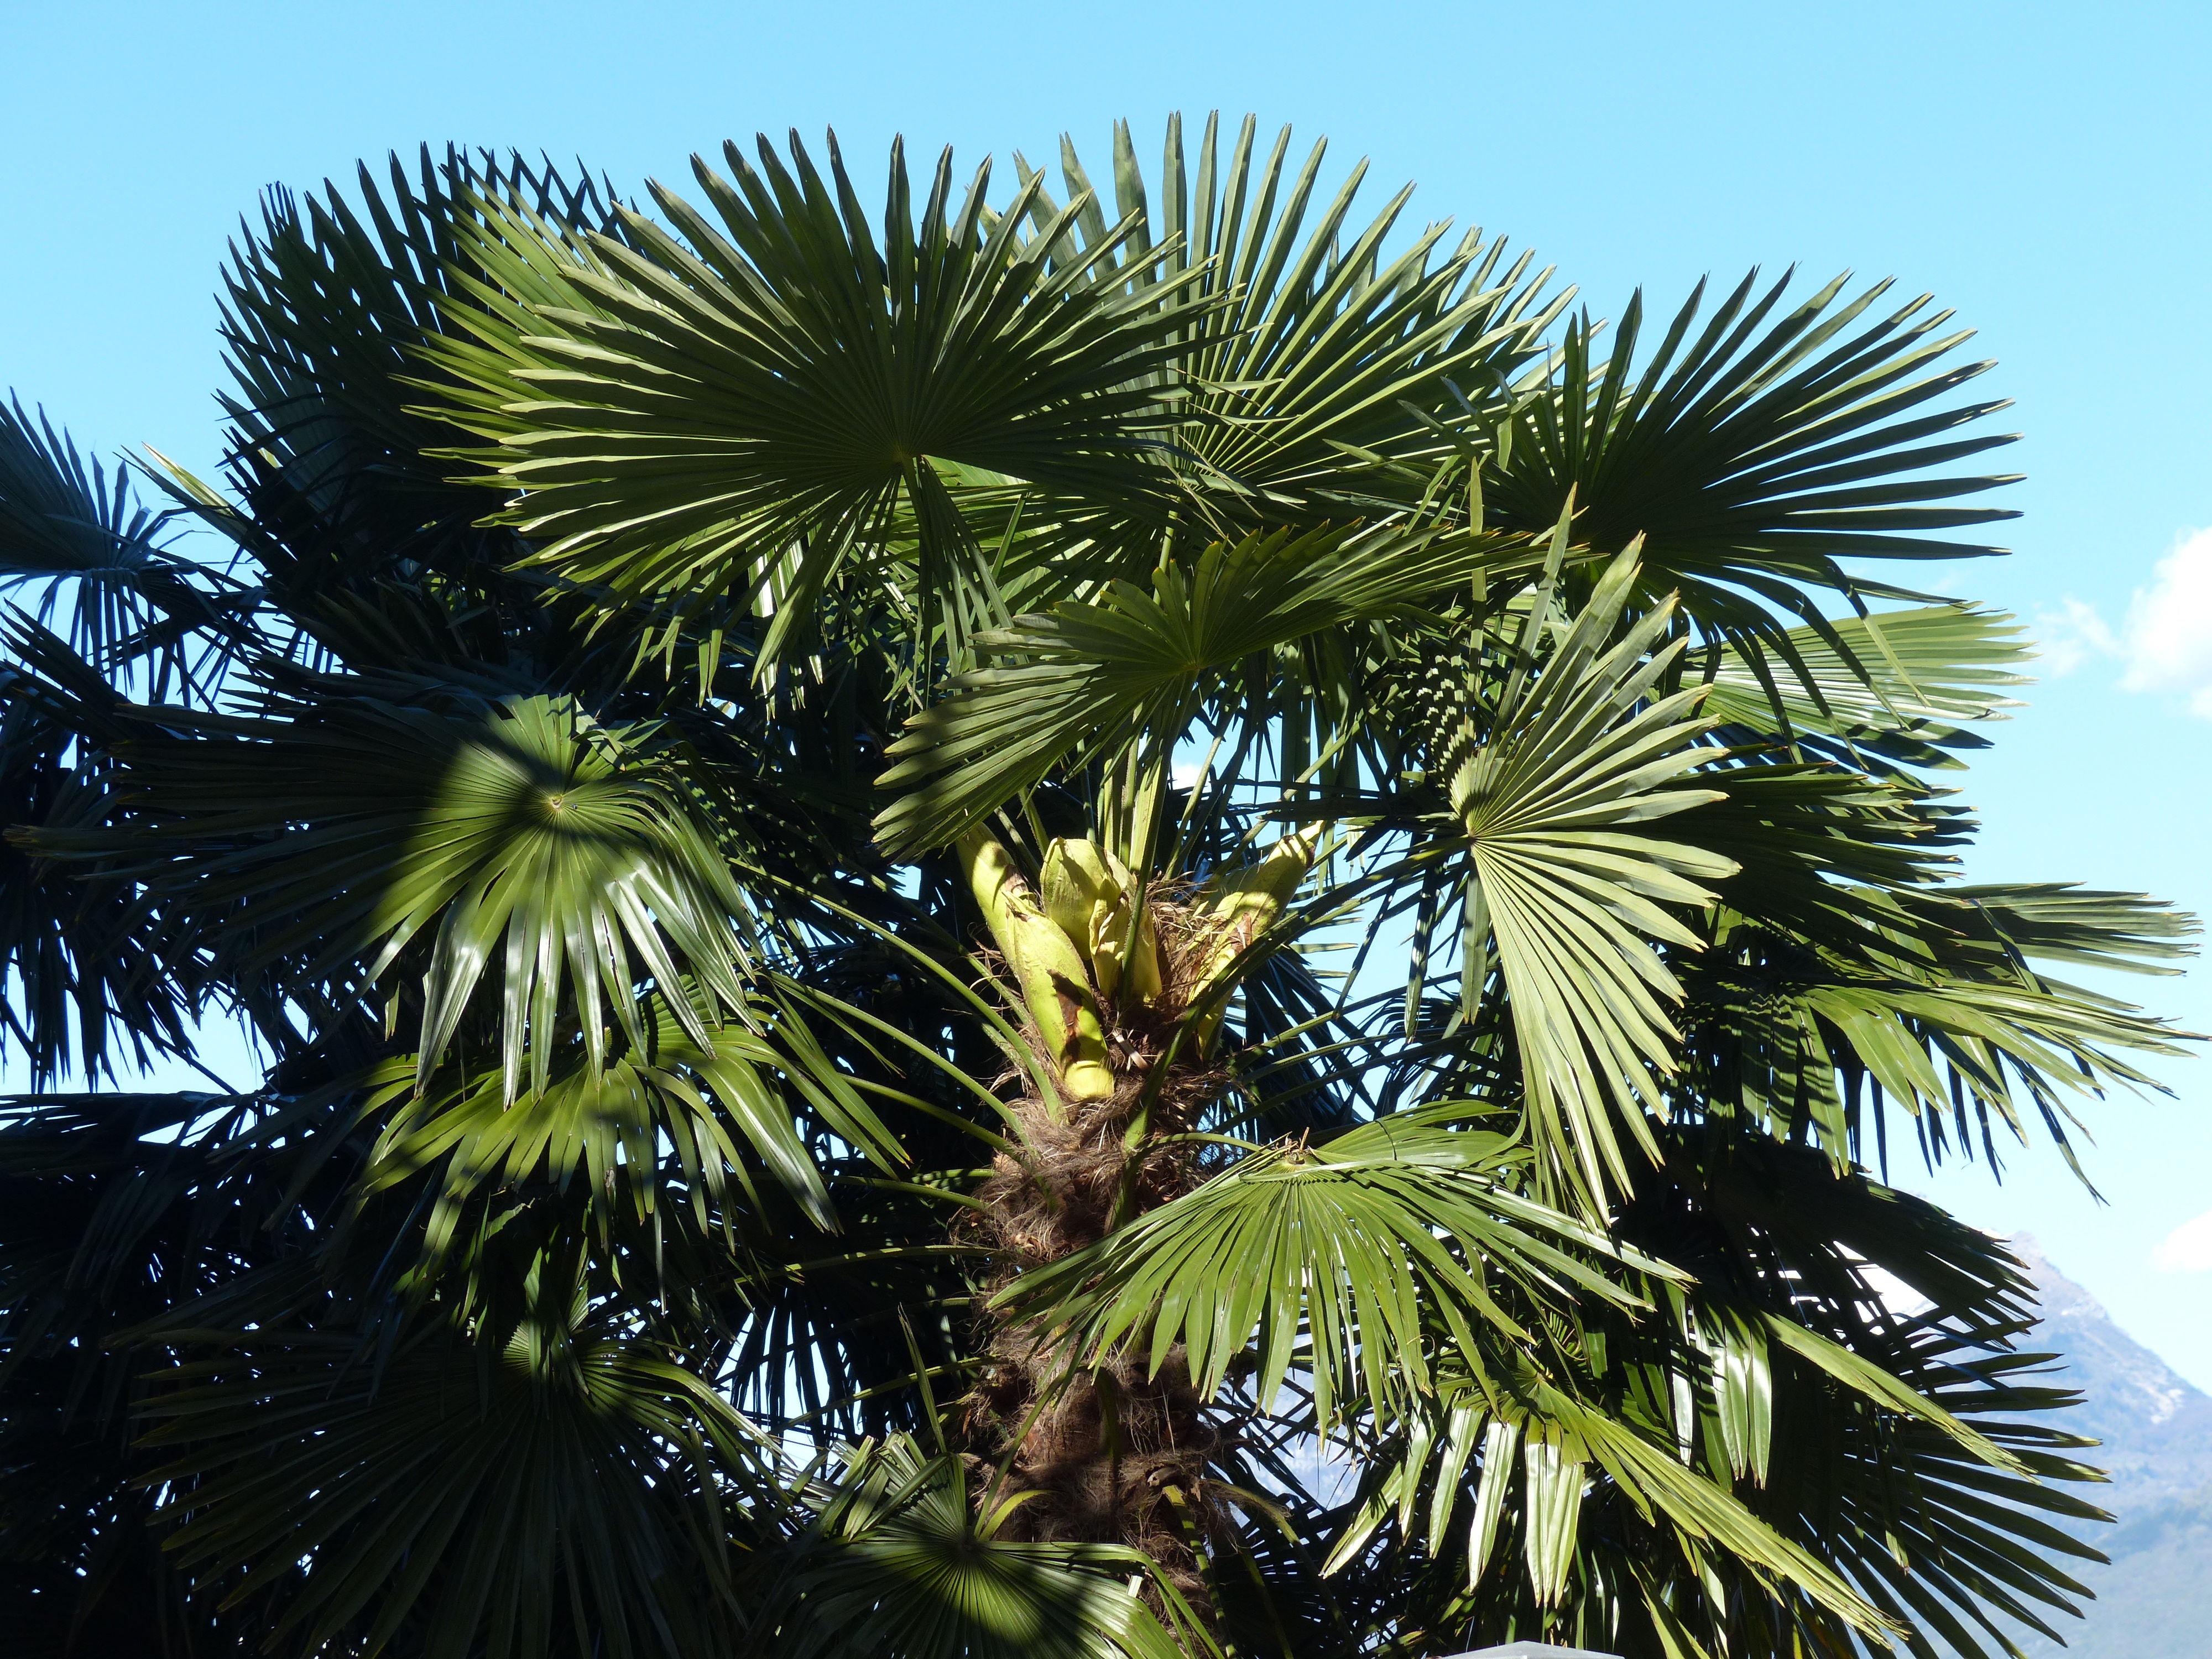
tree, branch, plant, palm tree, leaf, flower, green, canopy, palm, produce, botany, flora, crown, leaves, arecaceae, phoenix, tropics, canary island date palm, flowering plant, shade tree, wedel, pinnate, date palm, leaflets, phoenix canariensis, woody plant, land plant, arecales, palm family, borassus flabellifer, leaf fronds